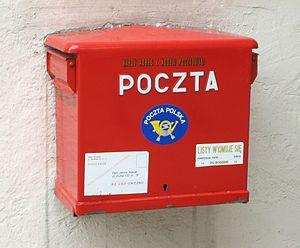
Poczta Polska est l'entreprise publique polonaise chargée de la distribution du courrier.